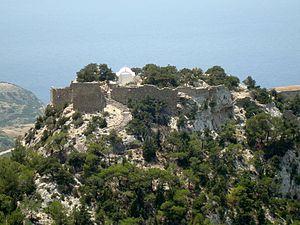
Forteresse de Monolithos sur l'île de Rhodes (Grèce)
Monolithos est un village sur l'île de Rhodes, en Grèce dans le Dodécanèse. Il est situé à 10 km au sud-est de Apolakia et 30 km de la presqu’île de Prasonisi.